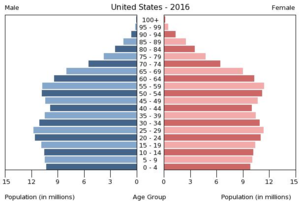
La liste des pays par tranches d'âge présente la répartition en trois classes d'âge d'une population à un instant donné : l'enfance et l'adolescence, la population active et le troisième âge, grosso modo l'âge de la retraite dans les pays où elle est appliquée.